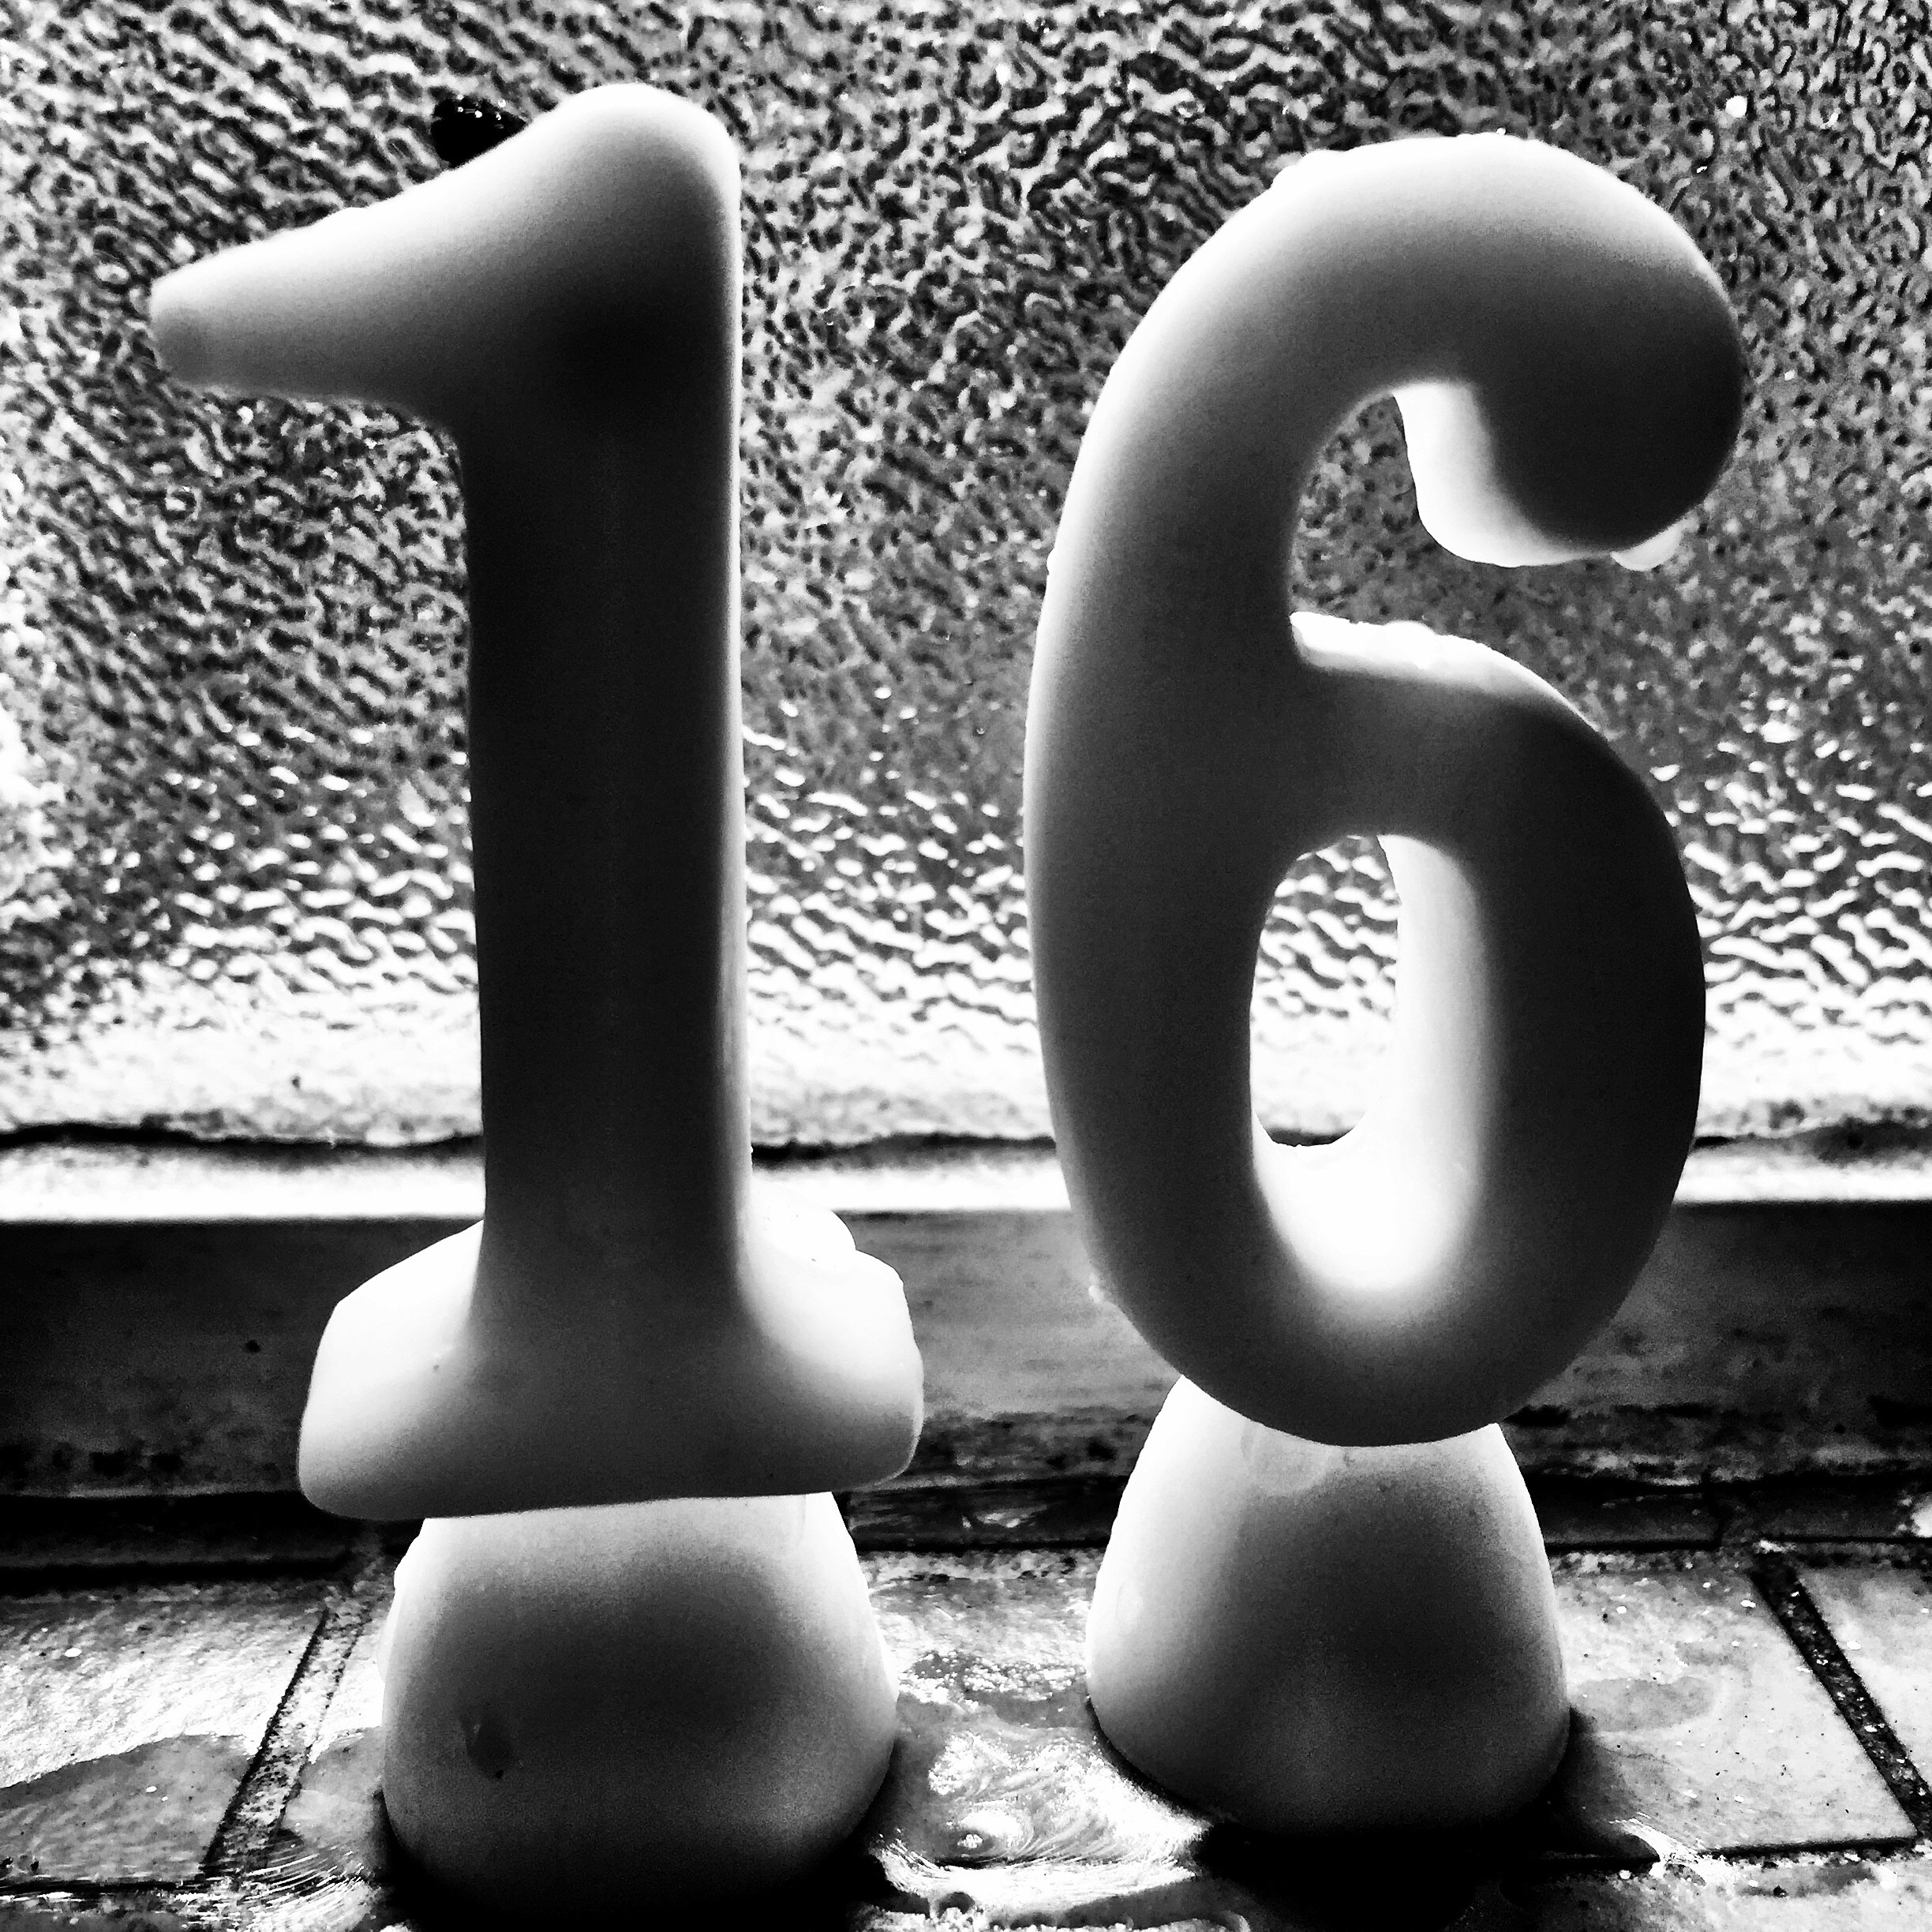
hand, black and white, white, photography, number, black, monochrome, arm, sculpture, art, sixteen, candles, shape, birthday, congratulations, monochrome photography, numeral